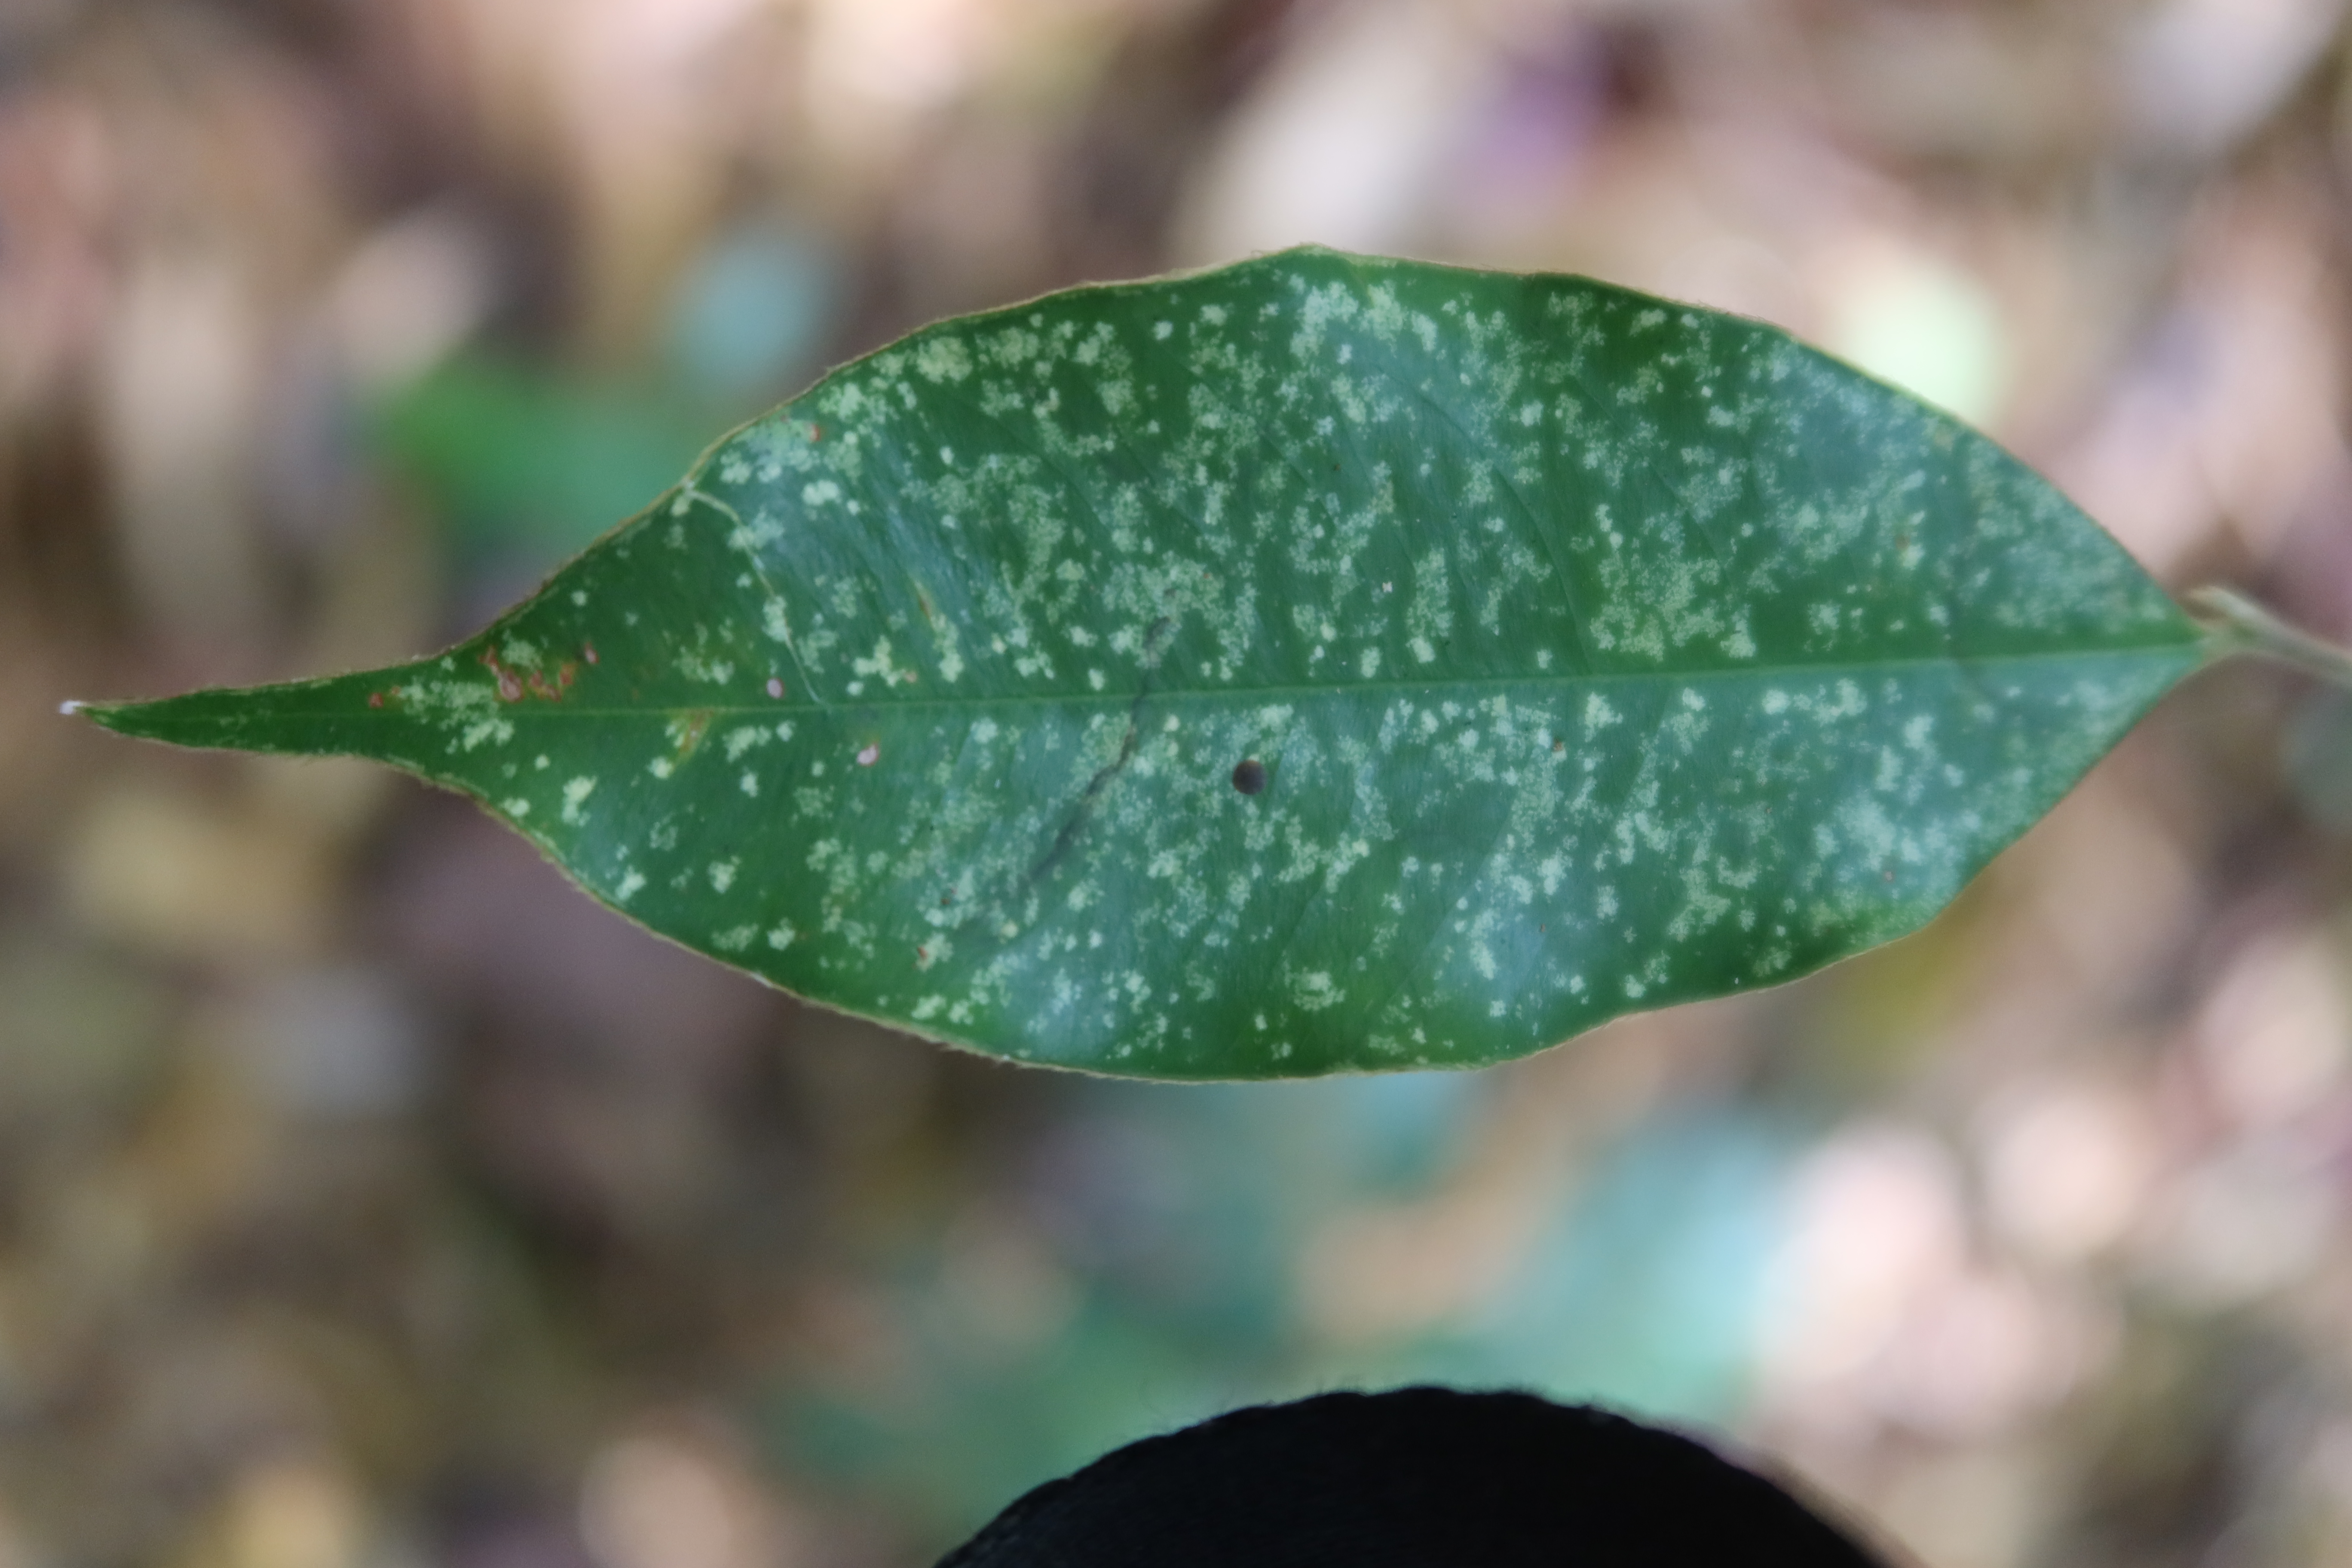
Label: Powdery mildew